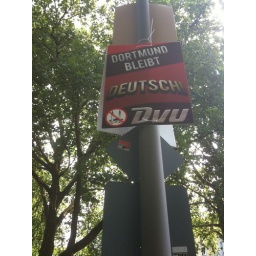
scary Nazi party signs in Dortmund. mosque with red line through it! woah.